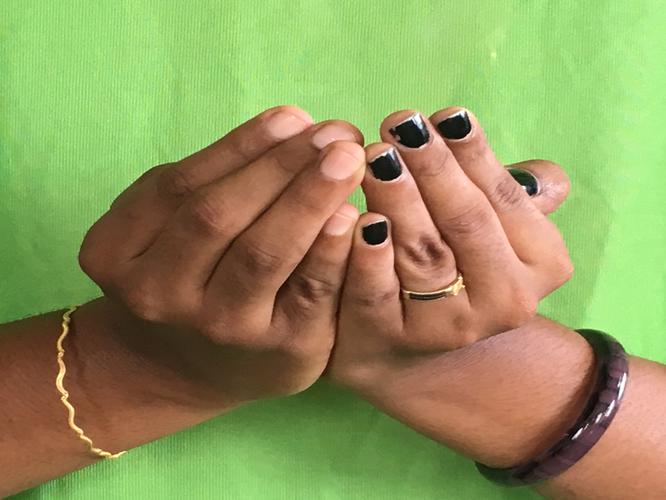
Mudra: Pushpaputa
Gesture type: double_hand